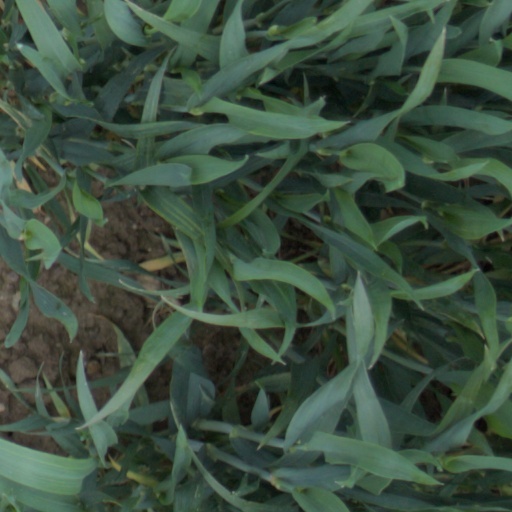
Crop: wheat